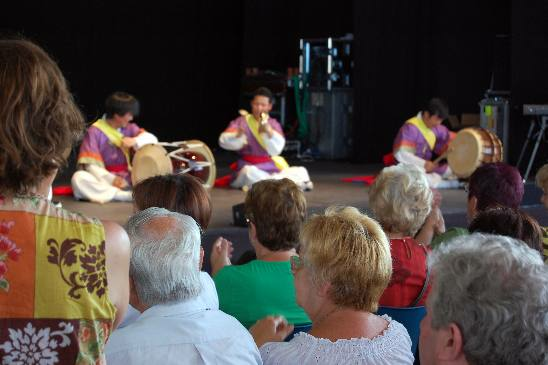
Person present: Yes